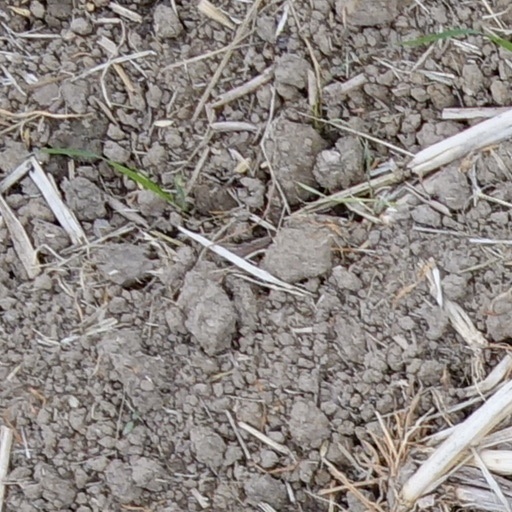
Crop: wheat